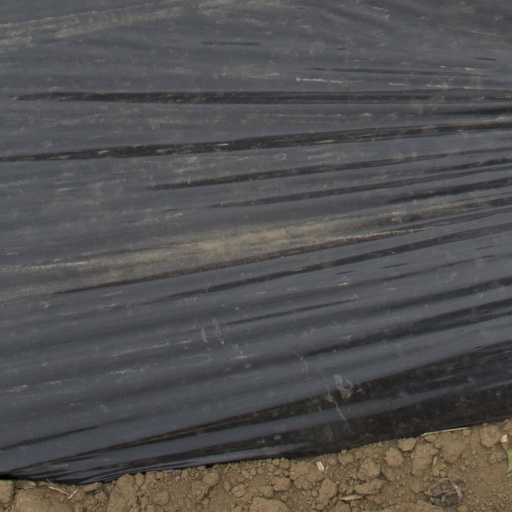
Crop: Jerusalem artichoke